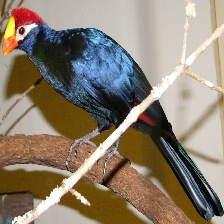
Species: VIOLET TURACO
Scientific name: MUSOPHAGA VIOLACEA